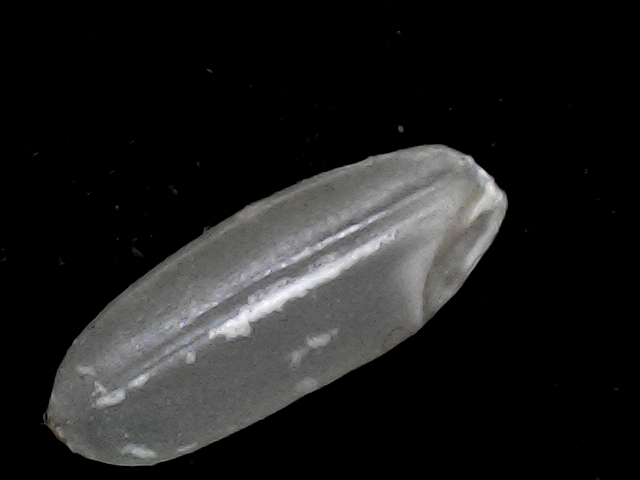
Rice variety: BR22